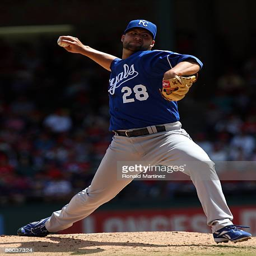
person throws against sports team